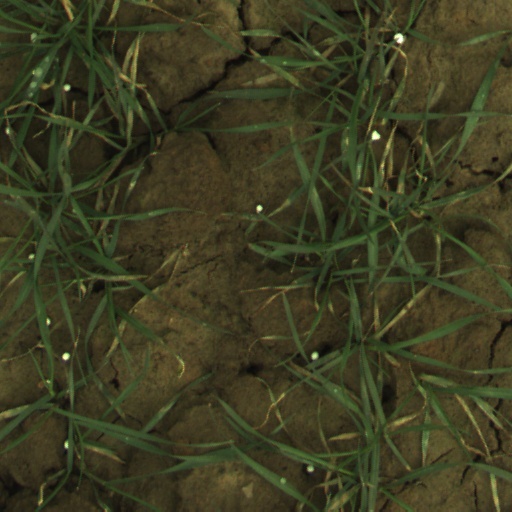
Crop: wheat